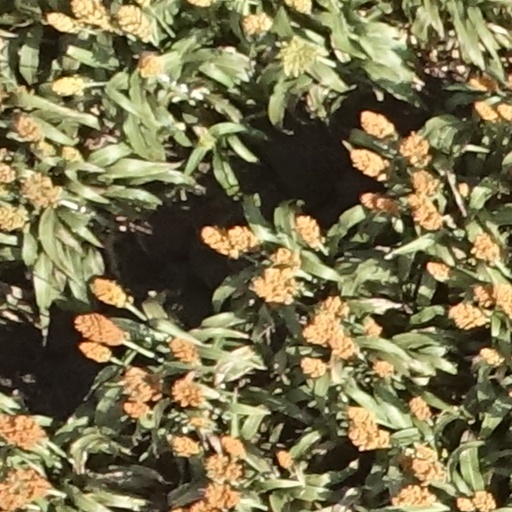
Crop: sorghum